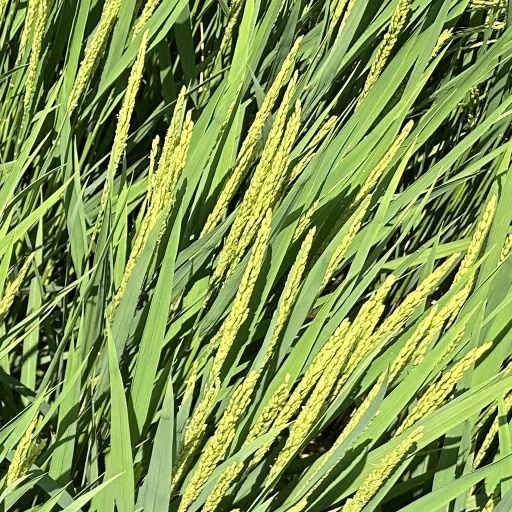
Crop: rice